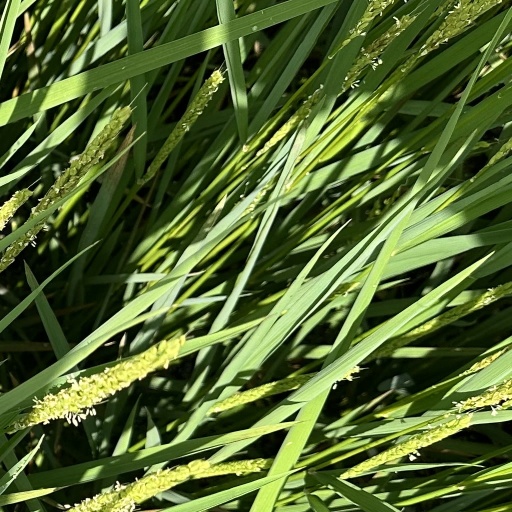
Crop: rice